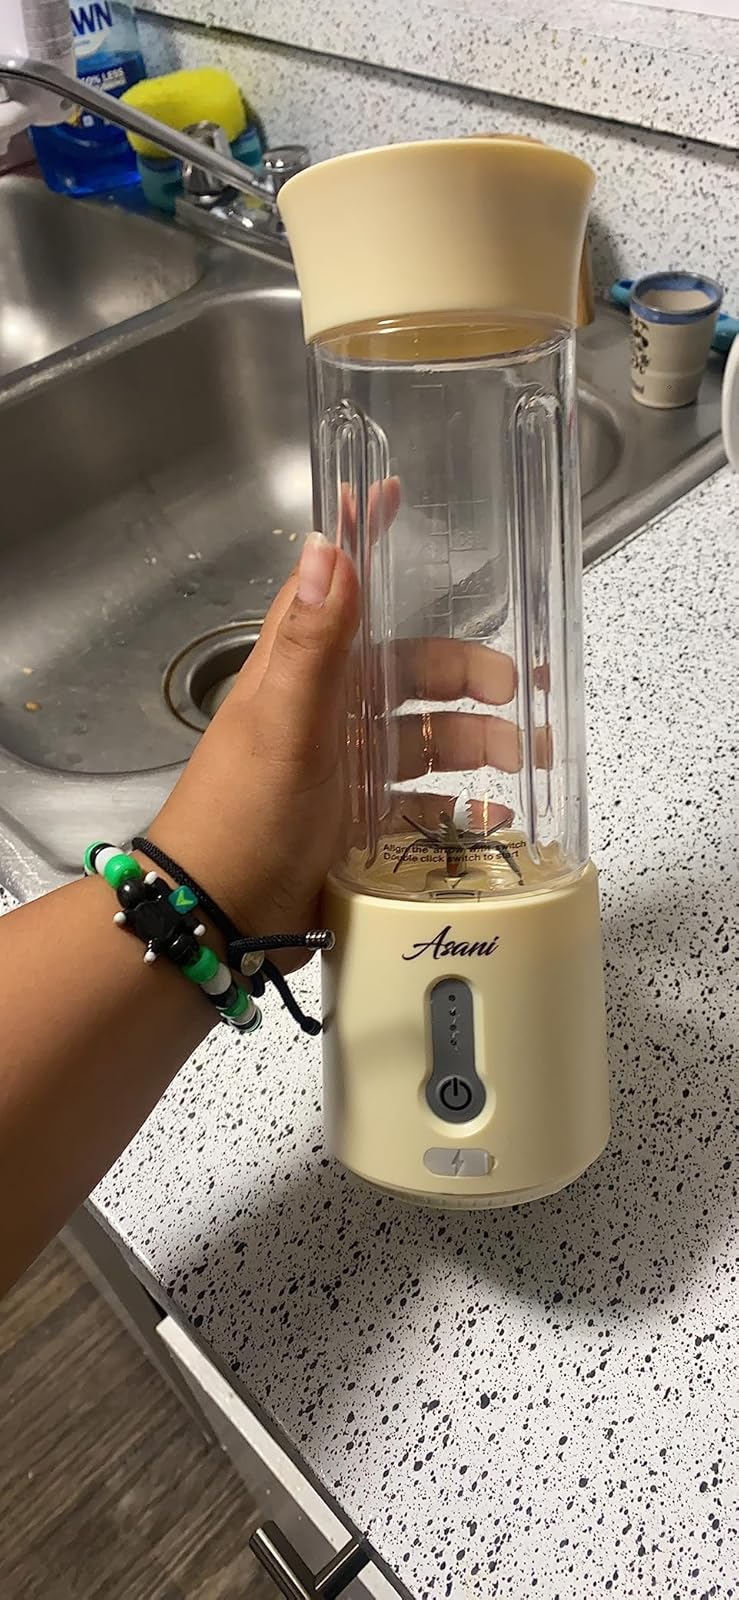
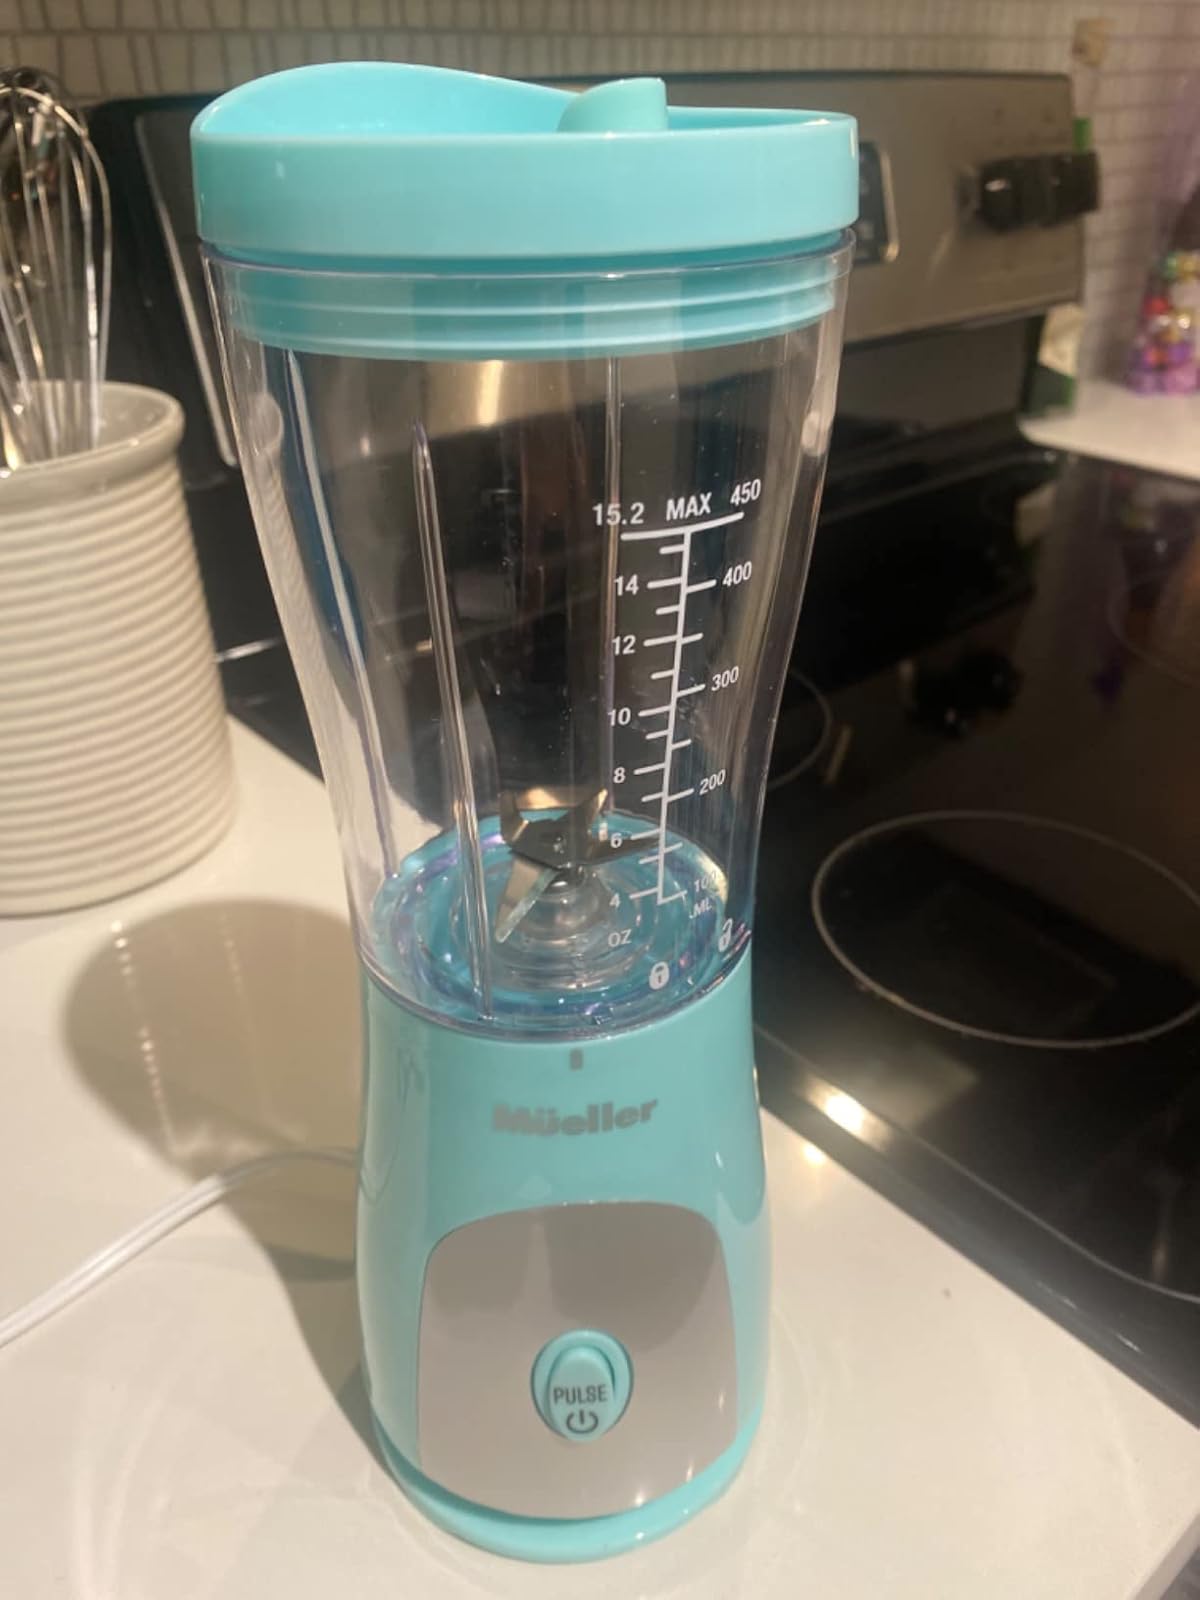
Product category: items_blender
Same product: no